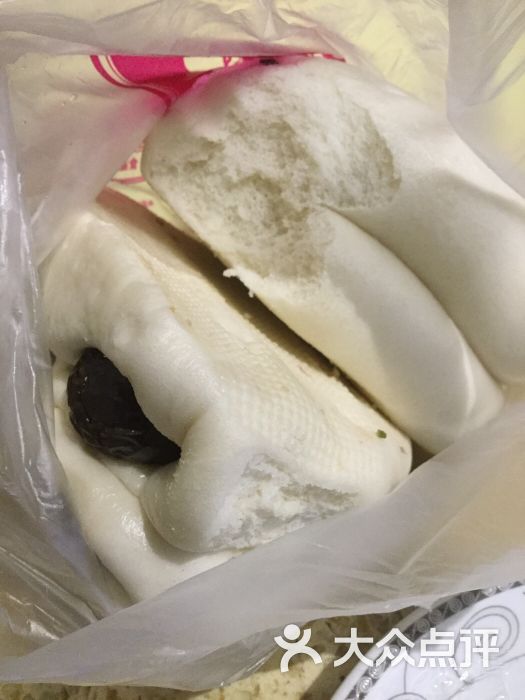
Label: trash